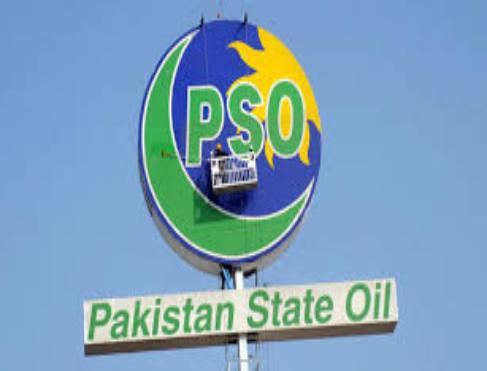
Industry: Transportation